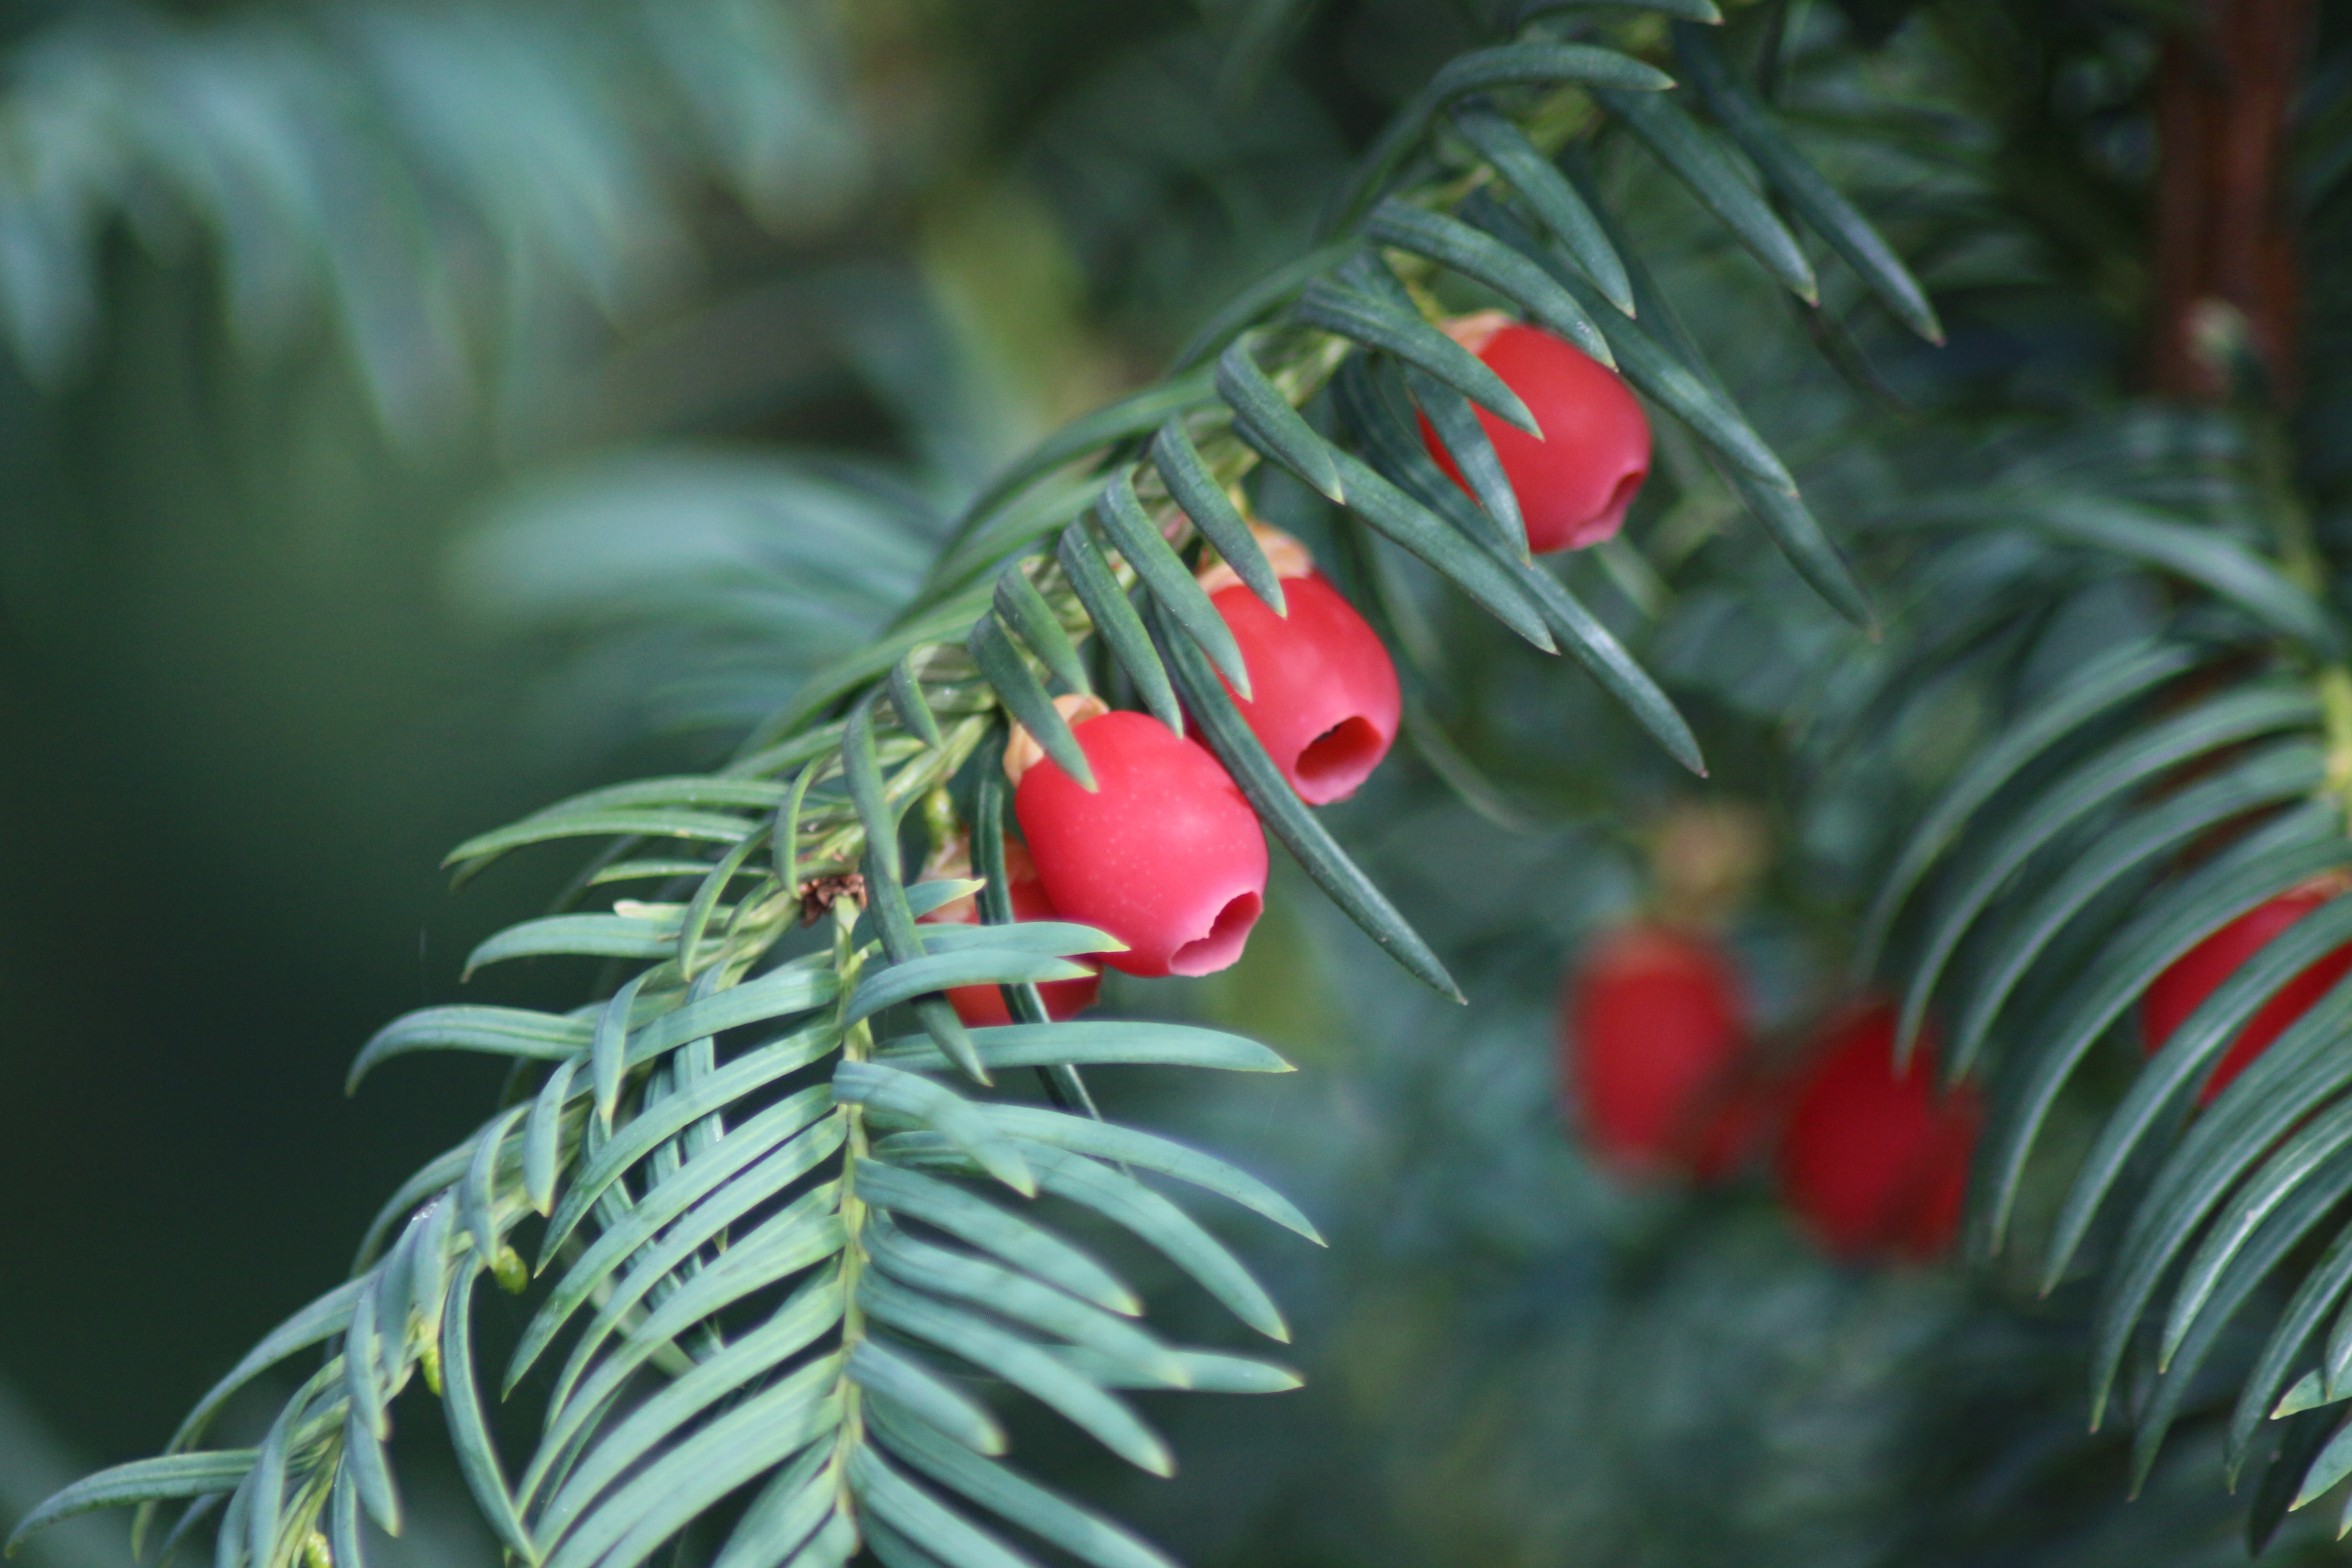
tree, branch, plant, leaf, flower, red, autumn, botany, christmas, fir, flora, christmas tree, twig, conifer, christmas decoration, spruce, berries, fruits, yew, macro photography, woody plant, land plant